Poland–Turkey relations

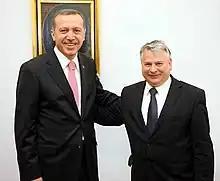
Recep Tayyip Erdoğan during his visit to Poland in 2009 with Bogdan Borusewicz.

Turkish support for the Polish Bar Confederation against Russia sparked the Russo-Turkish War of 1768–1774. Following the Partitions of Poland, the Ottoman Empire was the only major country that did not recognise the final partition of the Polish–Lithuanian Commonwealth. An anecdote exists recounting the exchange between the "chef de protocol" and his aide of the Ottoman Empire which is widely recounted today in Poland. According to the tale, whenever the diplomatic corps was received by the Ottoman sultan, on the sight of the empty chair of the Polish deputy, the Ottoman "chef de protocol" would ostentatiously ask: "“Where is the deputy from Lehistan?”". On each occasion he would receive the same reply from his aide: ‘"Your Excellency, the deputy of Lehistan could not make it because of vital impediments"’ to the annoyance of the diplomats from the partitioning states. The first written record of this story comes from the Polish ambassador to Turkey in the years 1936 – 45, Michał Sokolnicki (1880 – 1967). He heard it from a Turkish officer and statesman, Ali Fuat Cebesoy (1880 – 1968), who was acquainted with the Istanbul Polish community. Cebesoy claimed that this symbolic exchange continued until the end of the sultanate and he witnessed it in person as a young officer during the reign of Sultan Abdülhamid II (r. 1876 – 1909)